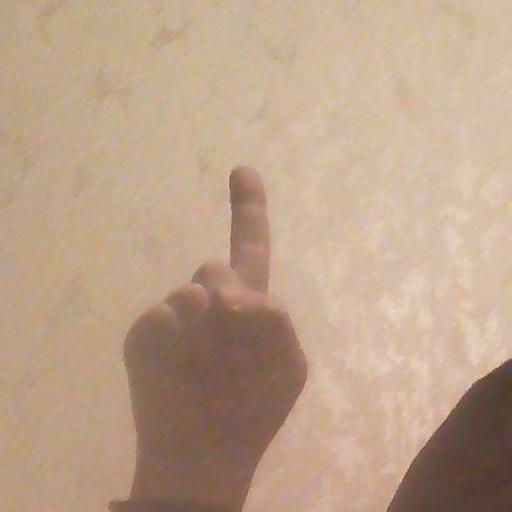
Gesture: one